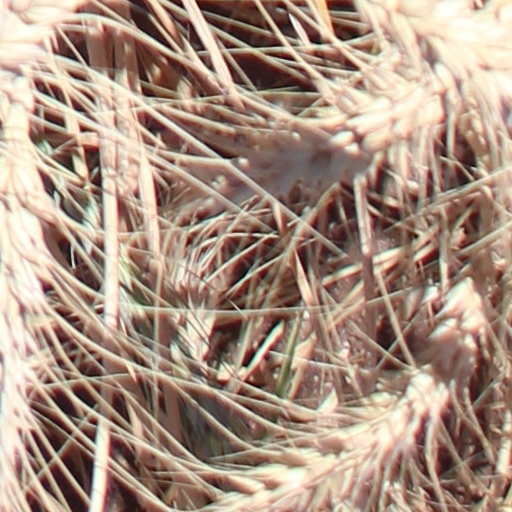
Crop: wheat